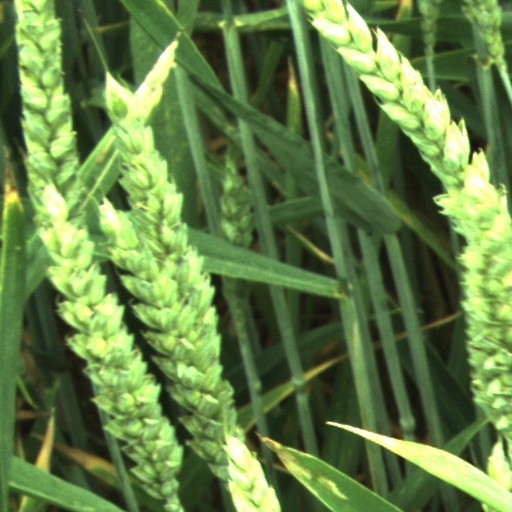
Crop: wheat